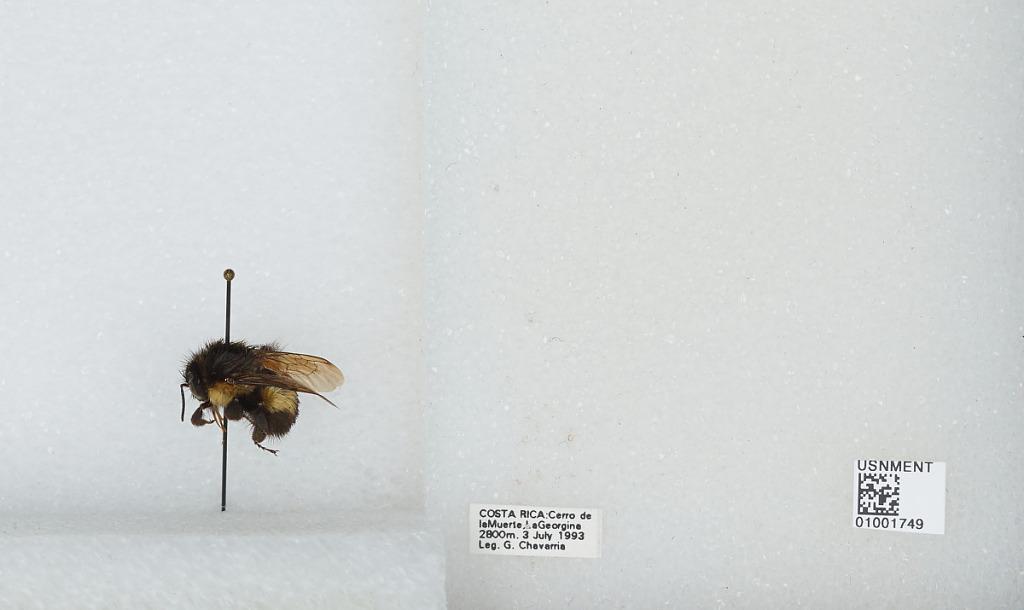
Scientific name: Bombus (Pyrobombus) ephippiatus (Say)
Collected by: G. Chavarria
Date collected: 1993-7-3
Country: Costa Rica
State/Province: San Jose
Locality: Cerro de la Muerte, La Georgina
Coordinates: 9.5583, -83.7239